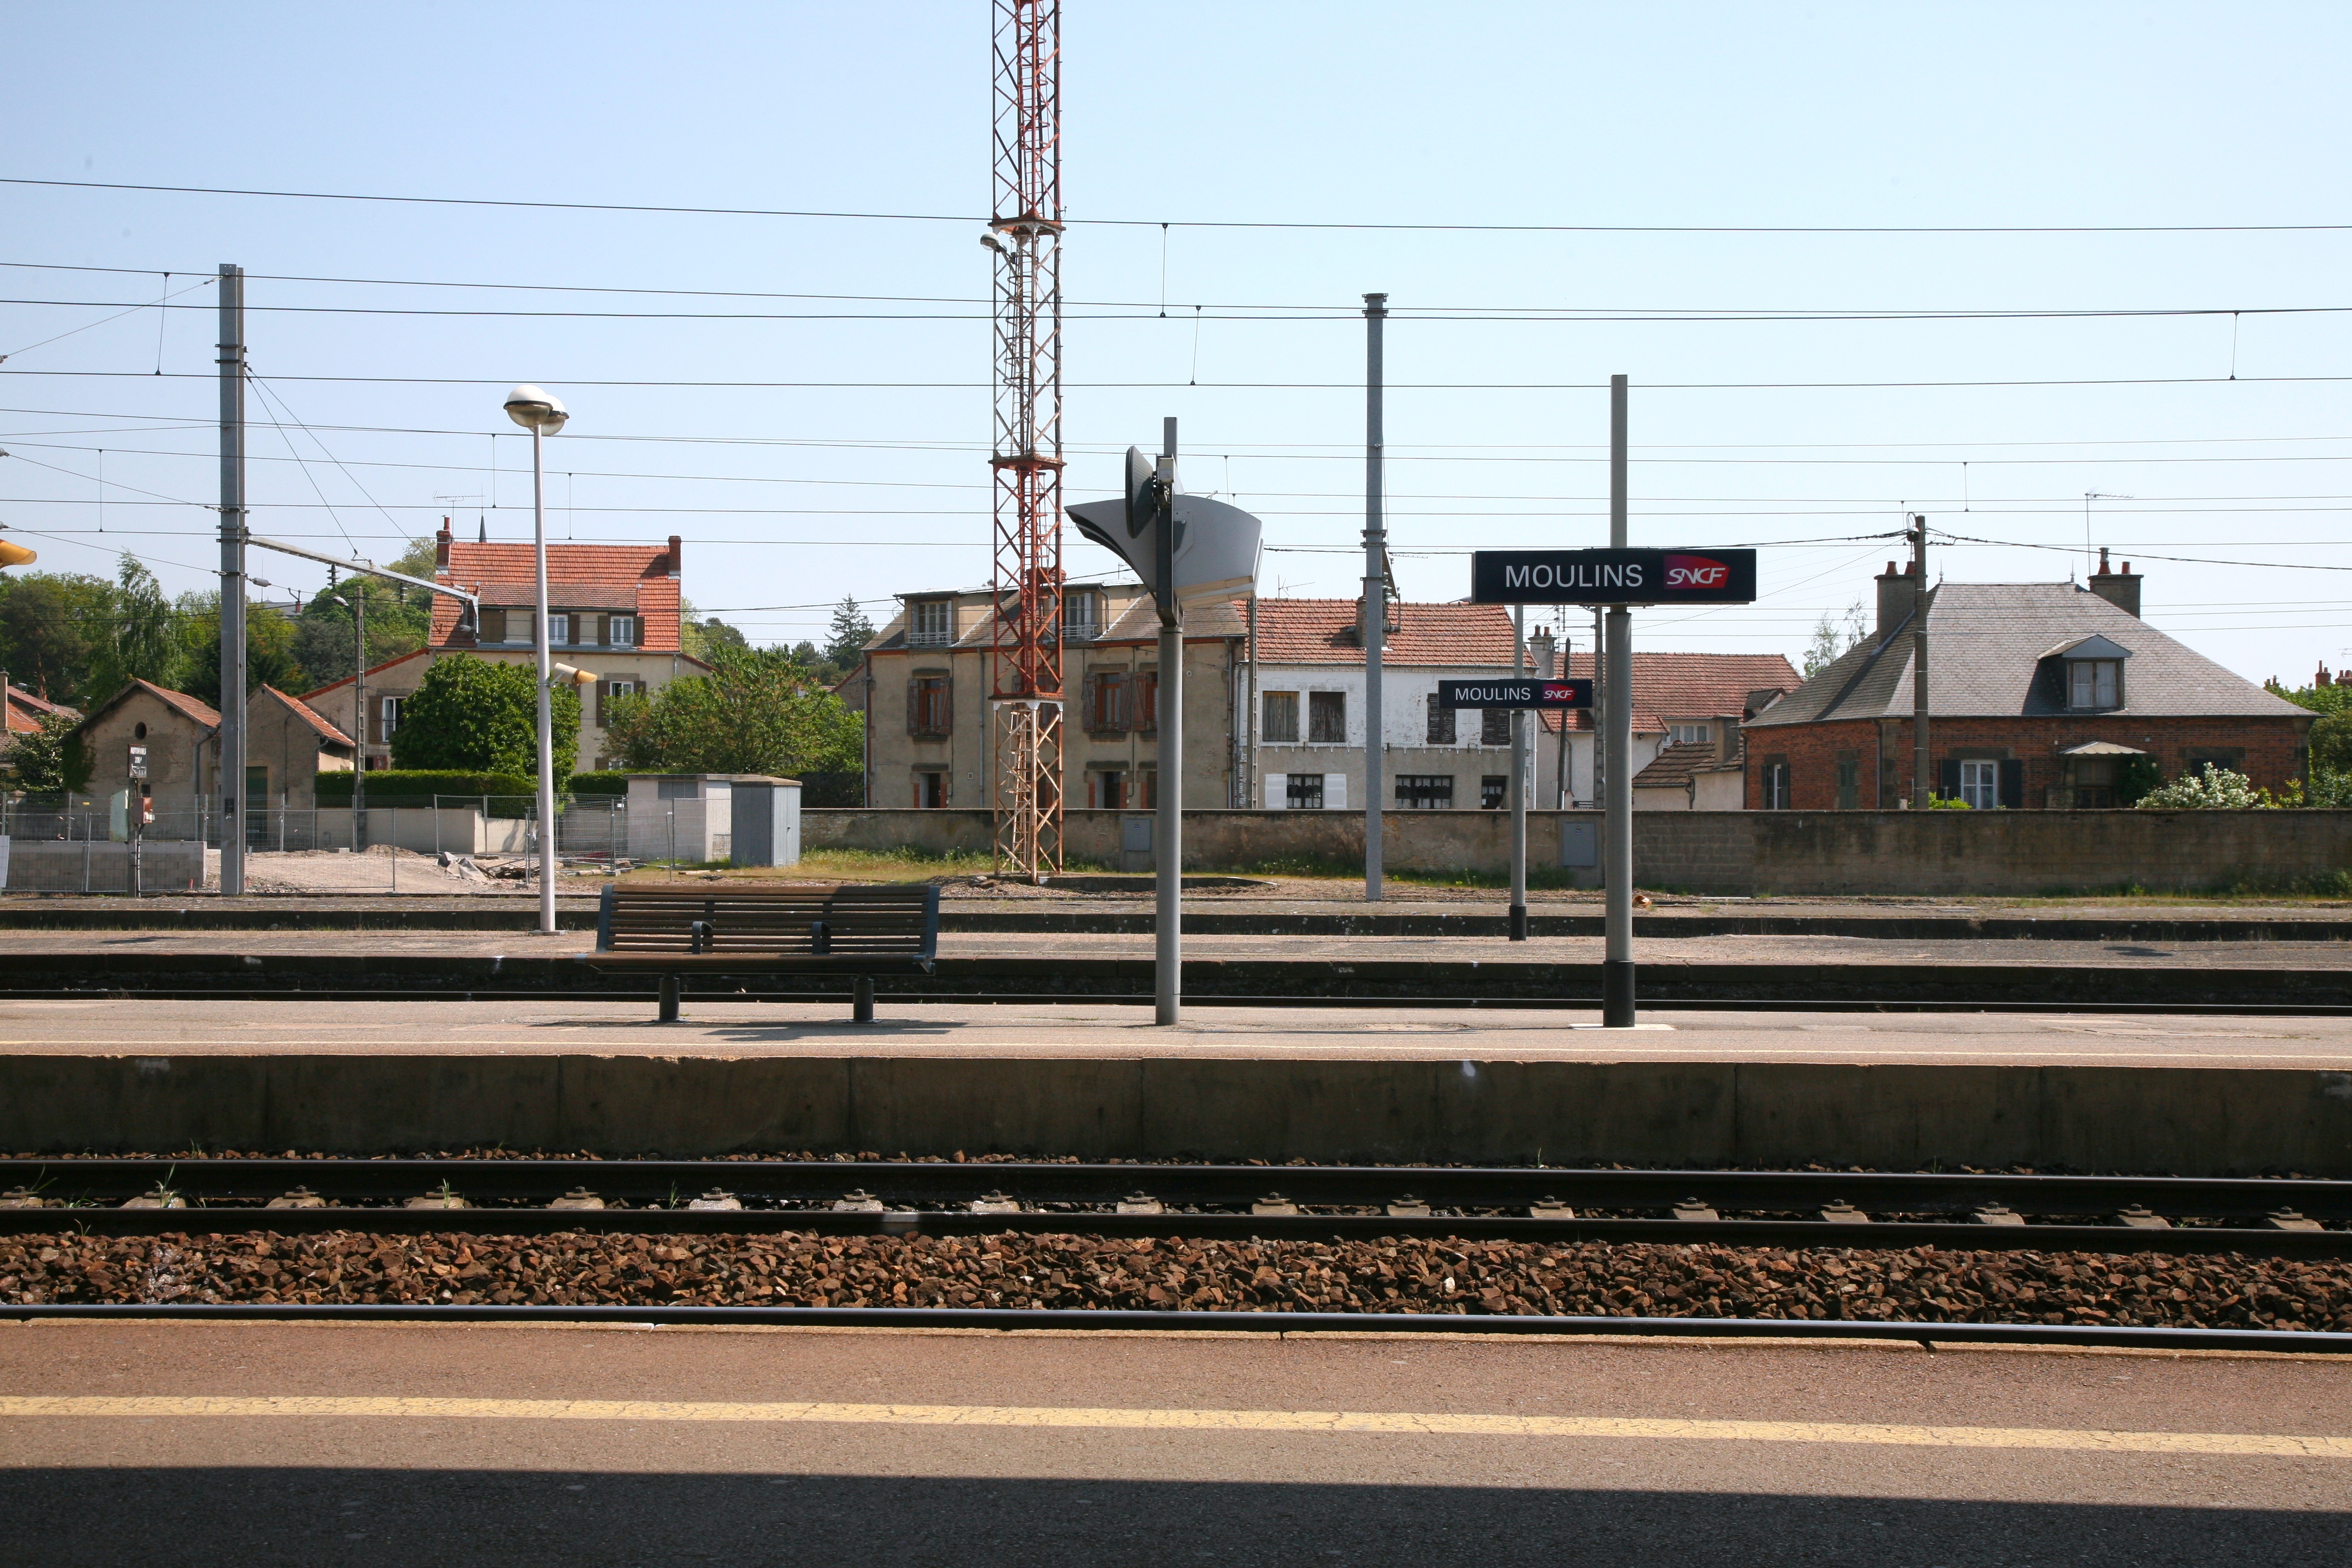
track, train, transport, vehicle, station, train station, platform, public transport, trainstation, auvergne, allier, gare, locomotive, estacion, race track, sncf, railwaystation, moulins, moulinssurallier, rail transport, esta o, railroad car